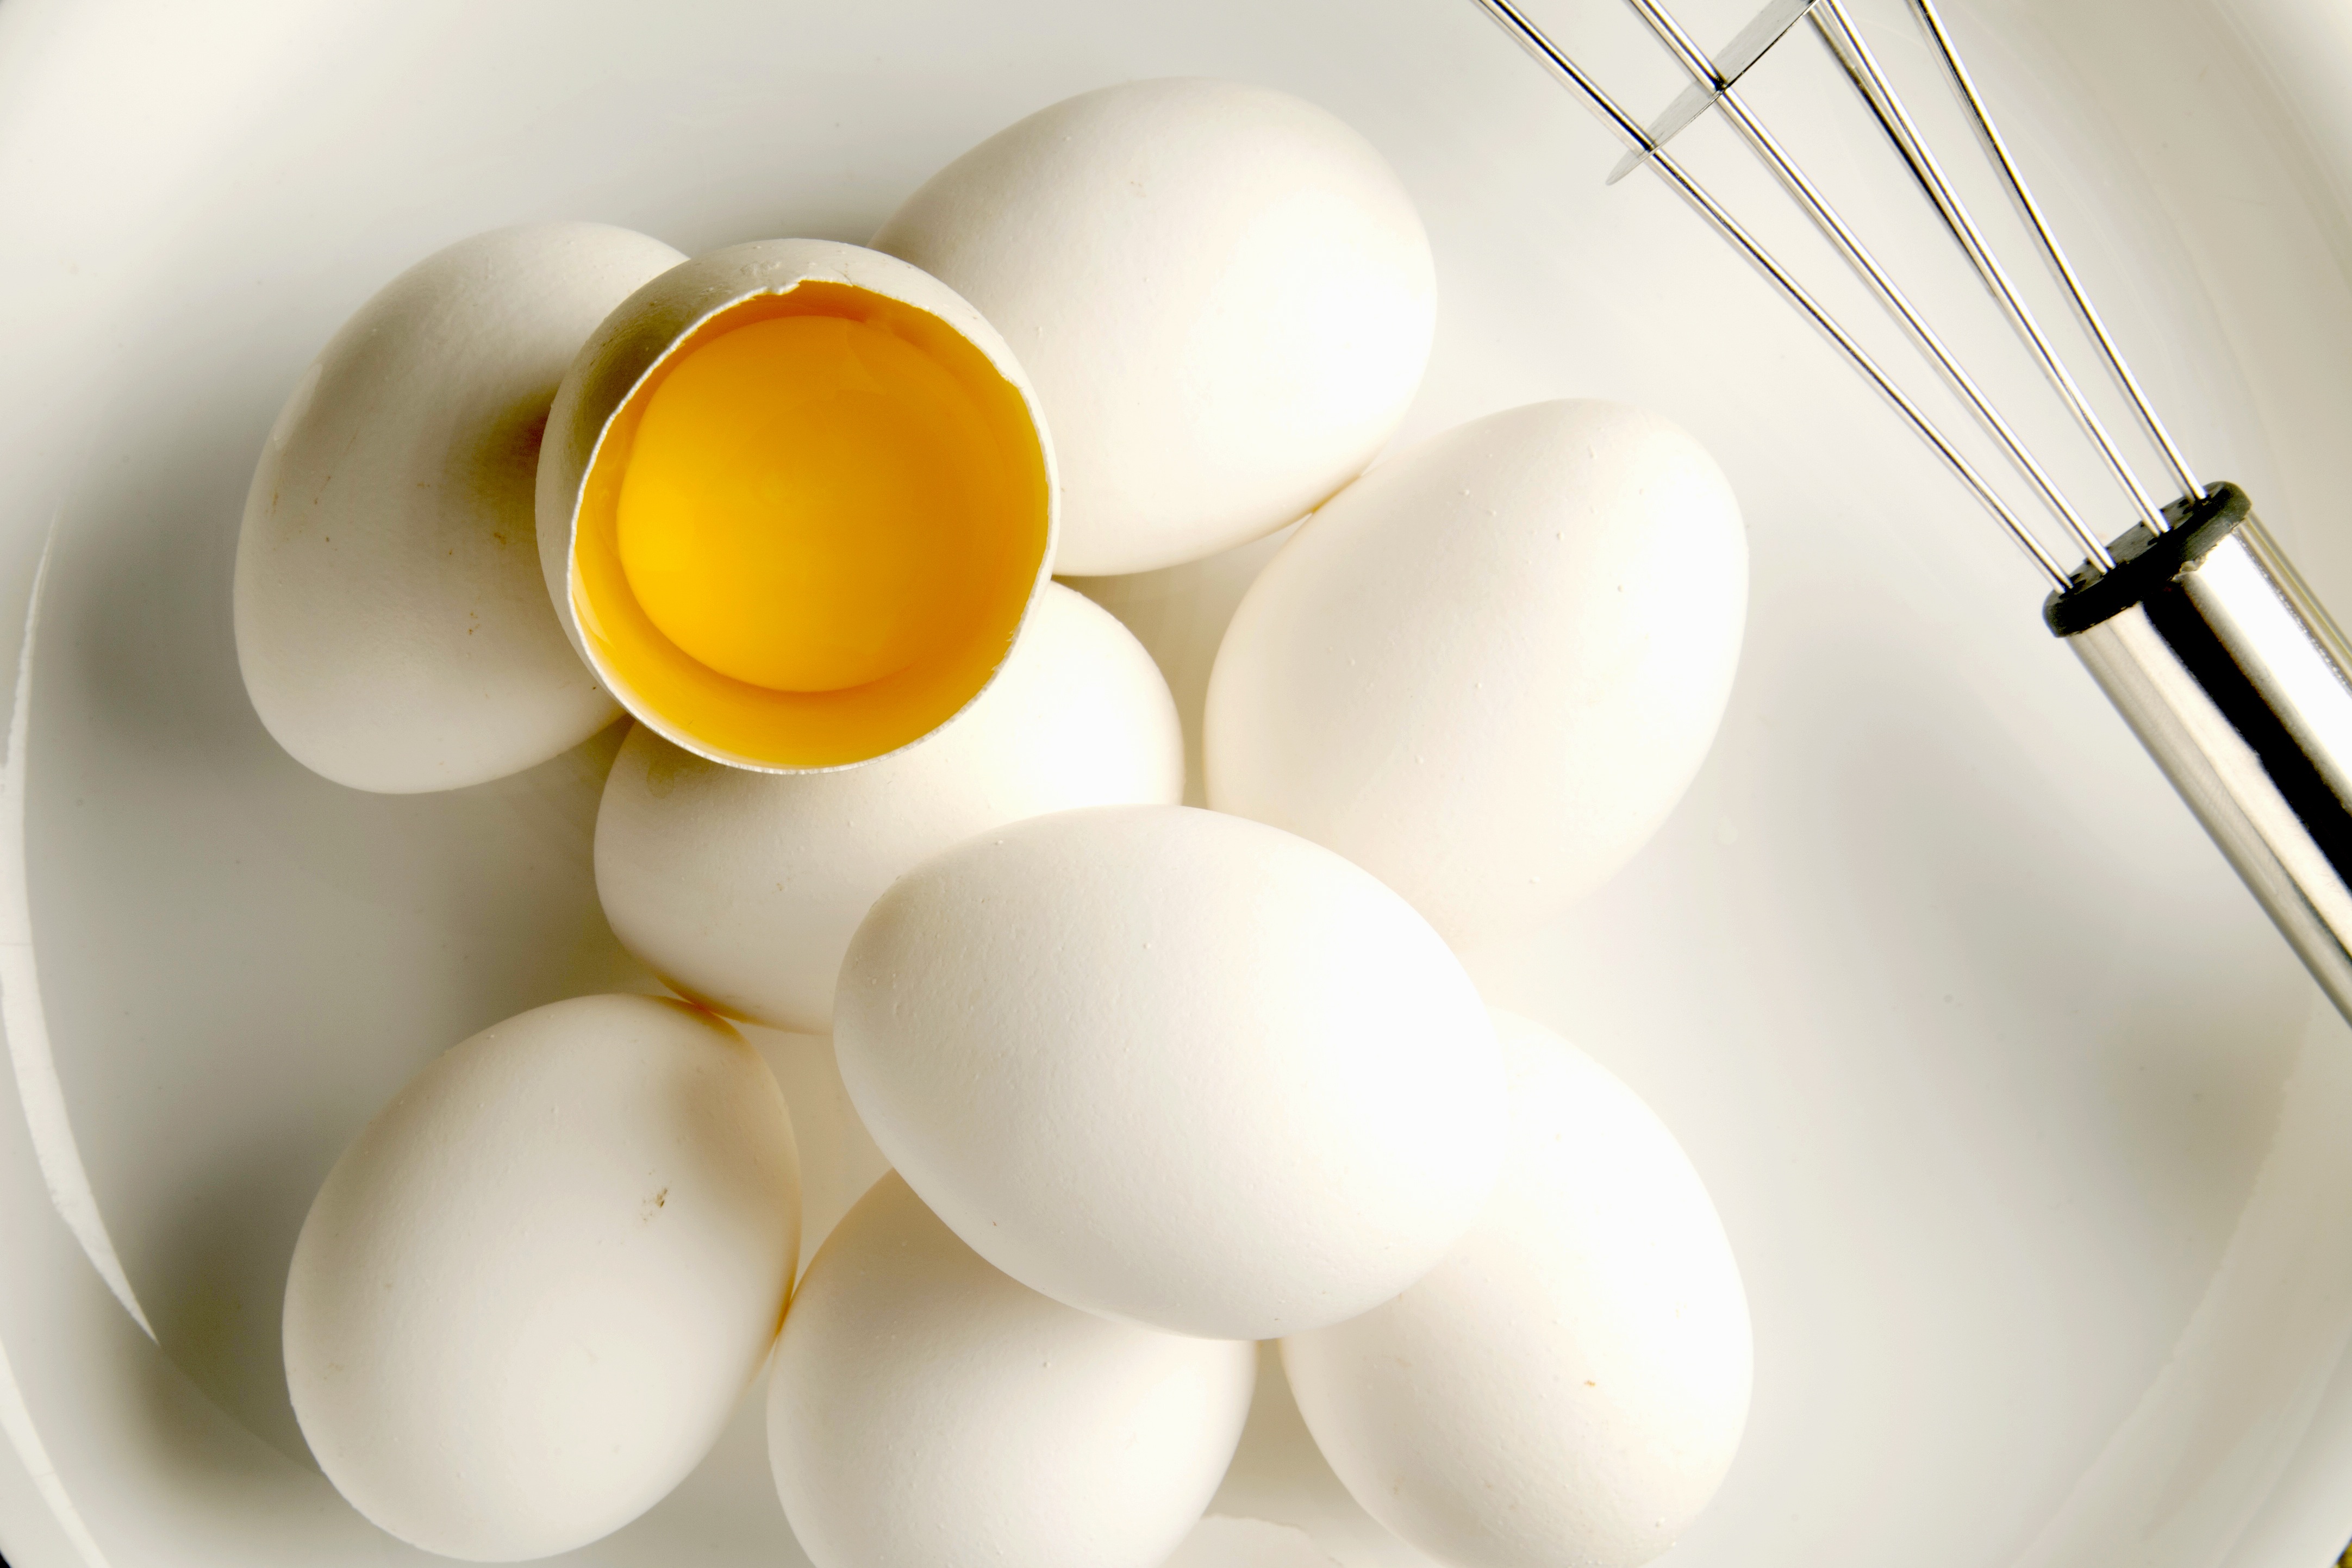
white, food, kitchen, yellow, lighting, egg, close up, hotel, eggs, serve, egg yolk, egg white